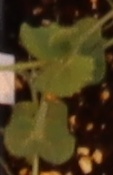
Label: Field Pea